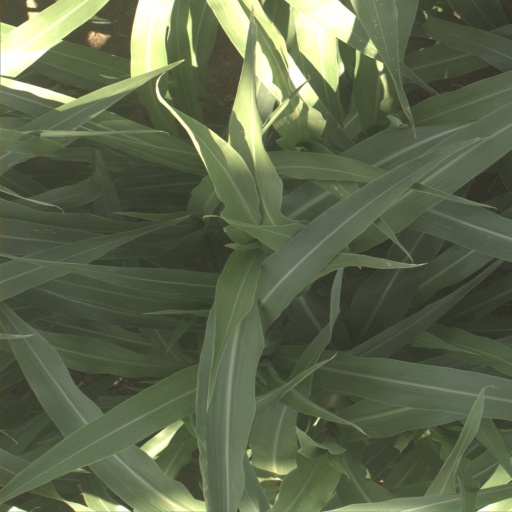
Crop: sorghum